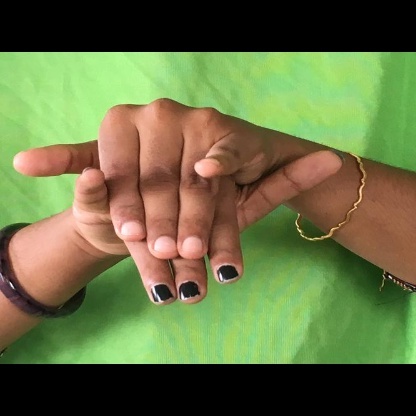
Mudra: Varaha